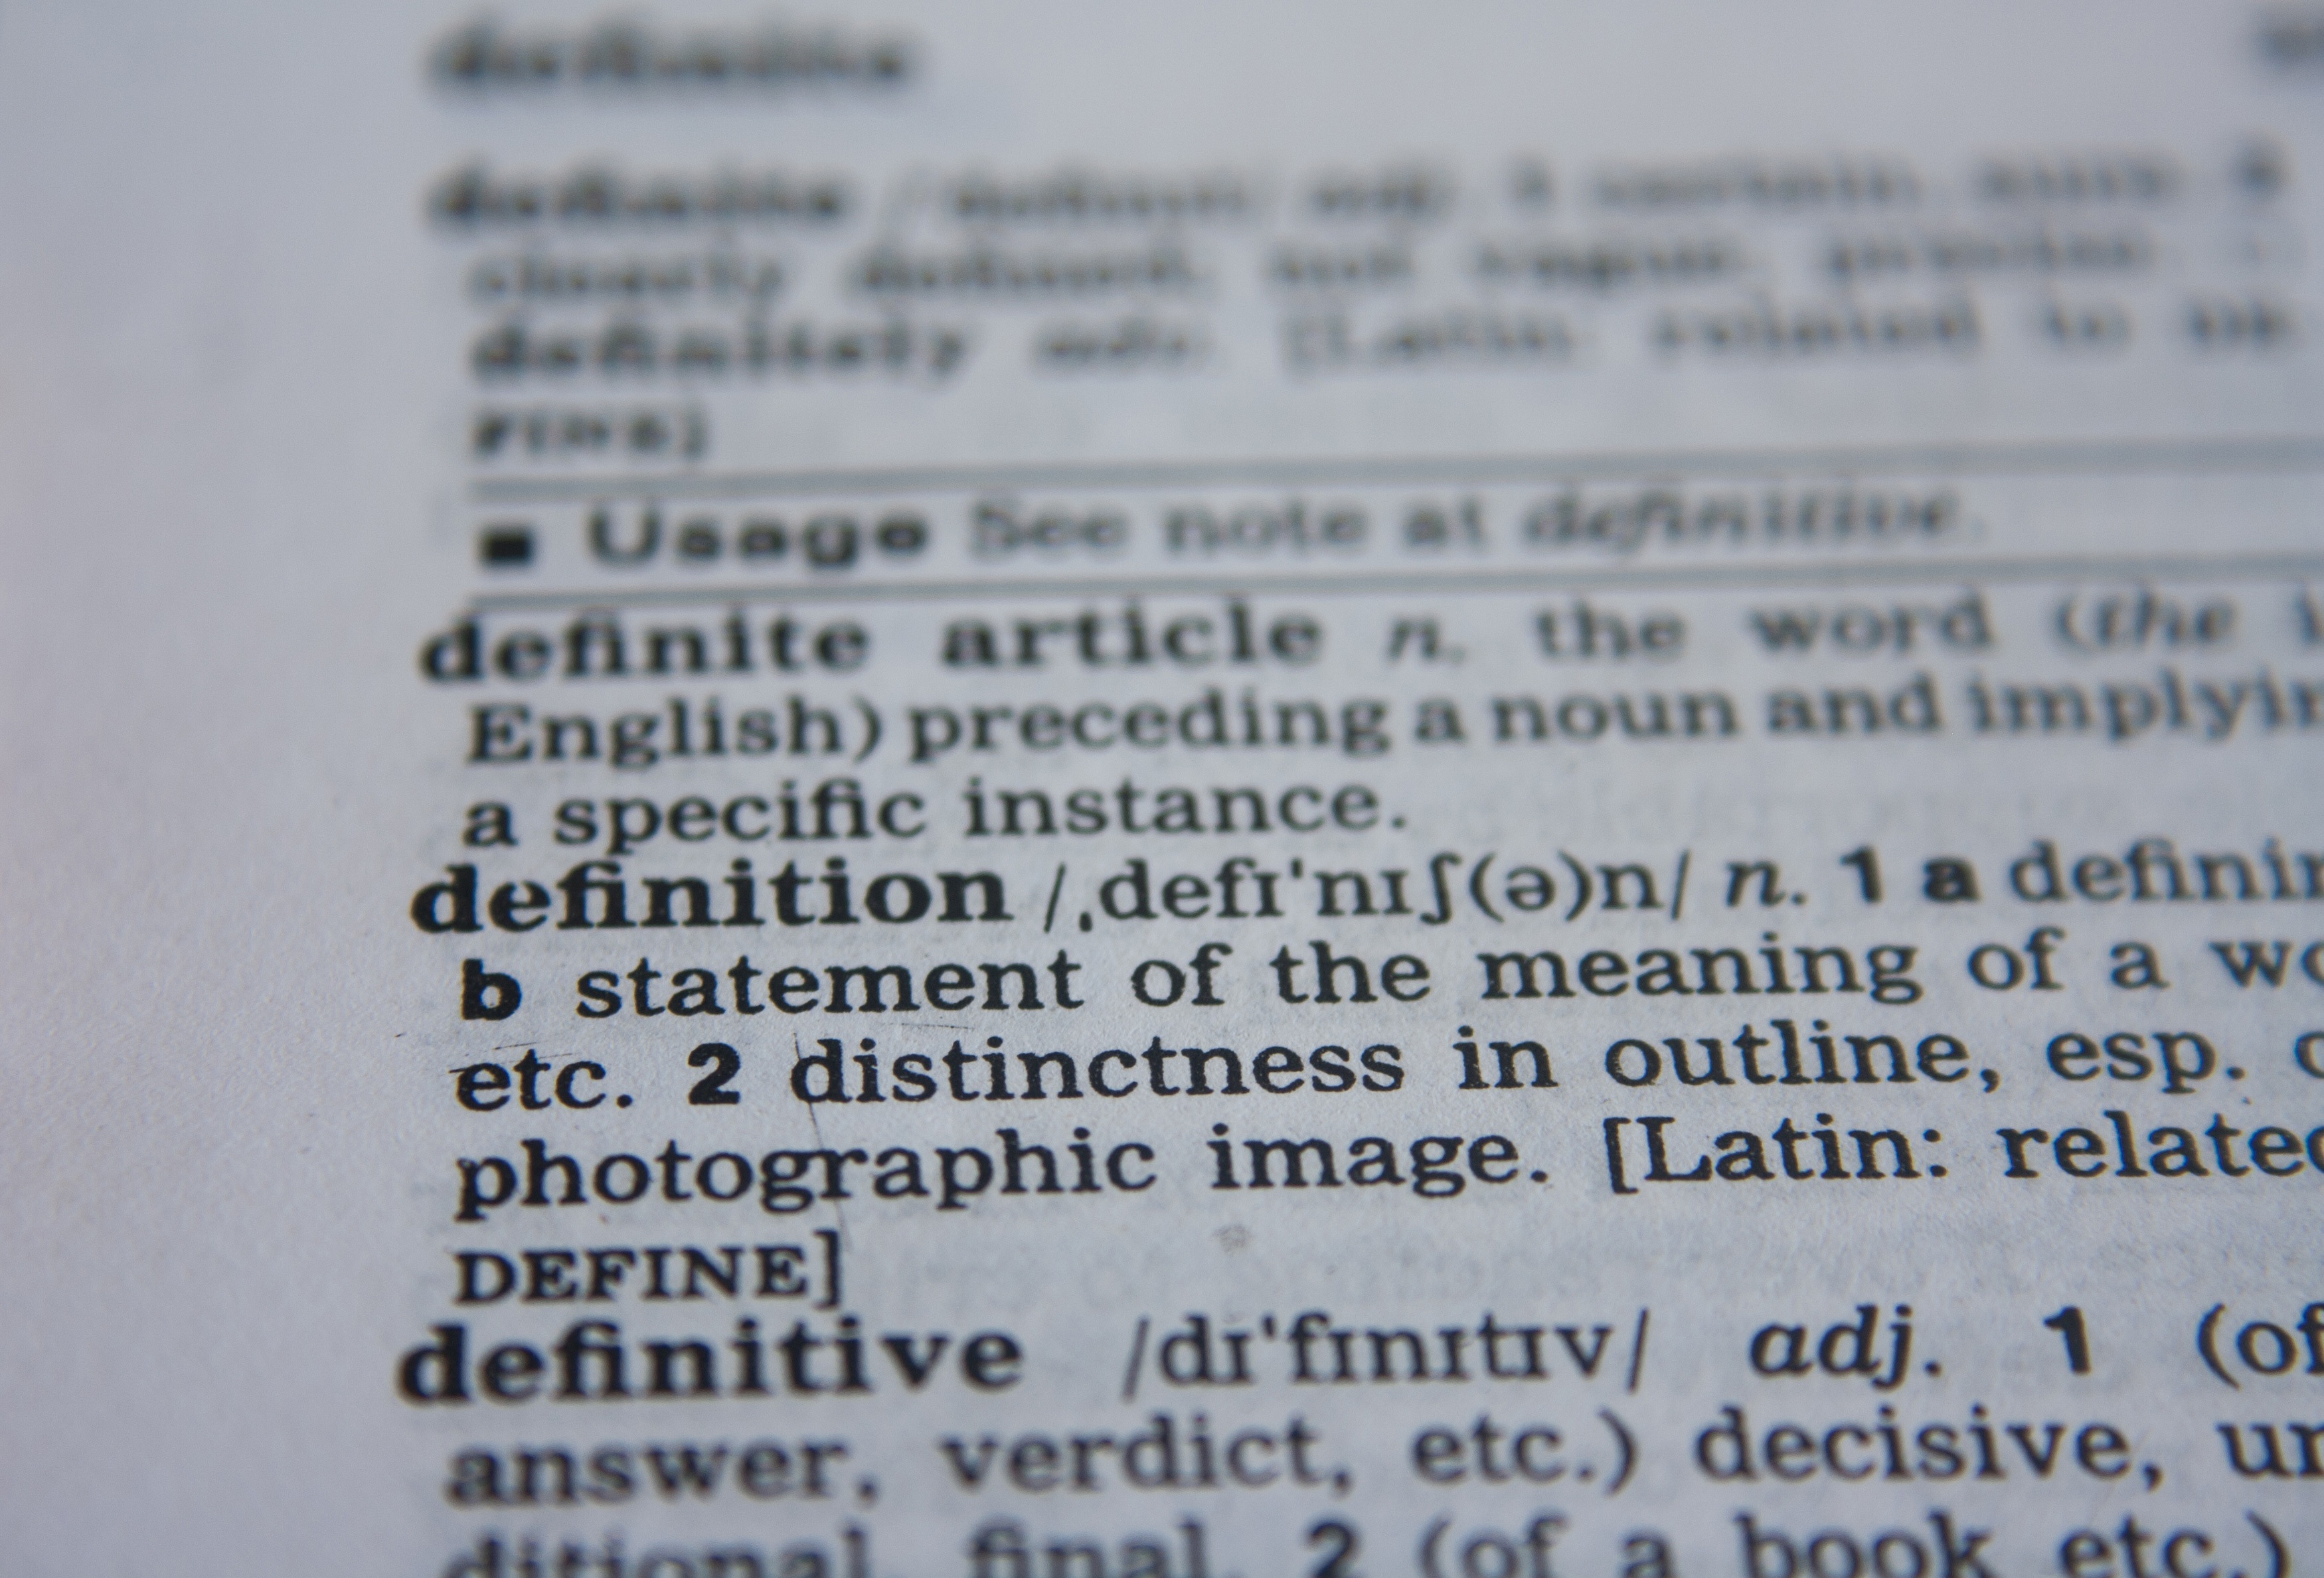
writing, book, word, reading, paper, page, label, font, study, text, handwriting, dictionary, learning, document, information, intelligence, data, knowledge, definition